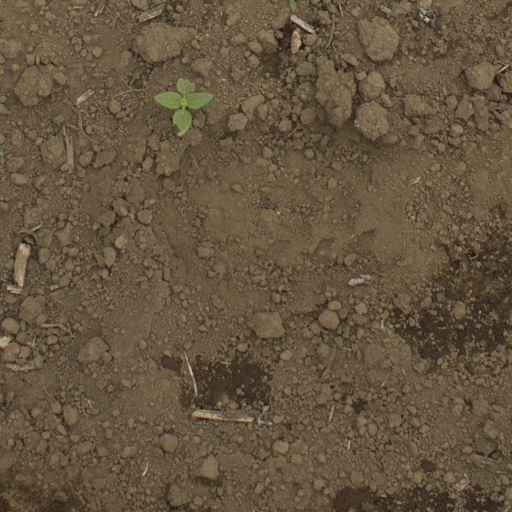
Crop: Jerusalem artichoke